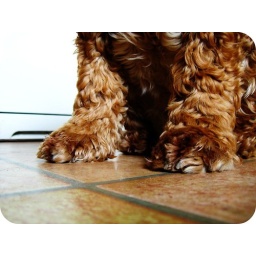
sadie is one hungry dog. she is ALWAYS hungry and this is her sitting in the kitchen just waiting and waiting :)